Warring States period

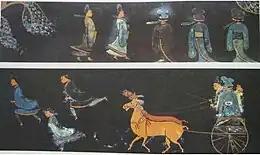
A lacquerware painting from the Jingmen Tomb (circa 316 BC) of the State of Chu, depicting men wearing precursors to "Hanfu" (i.e. traditional silk dress) and riding in a two-horsed chariot

During the early Warring States period Qin generally avoided conflicts with the other states. This changed during the reign of Duke Xiao, when prime minister Shang Yang made centralizing and authoritarian reforms in accordance with his Legalist philosophy between the years 356 and 338 BC.